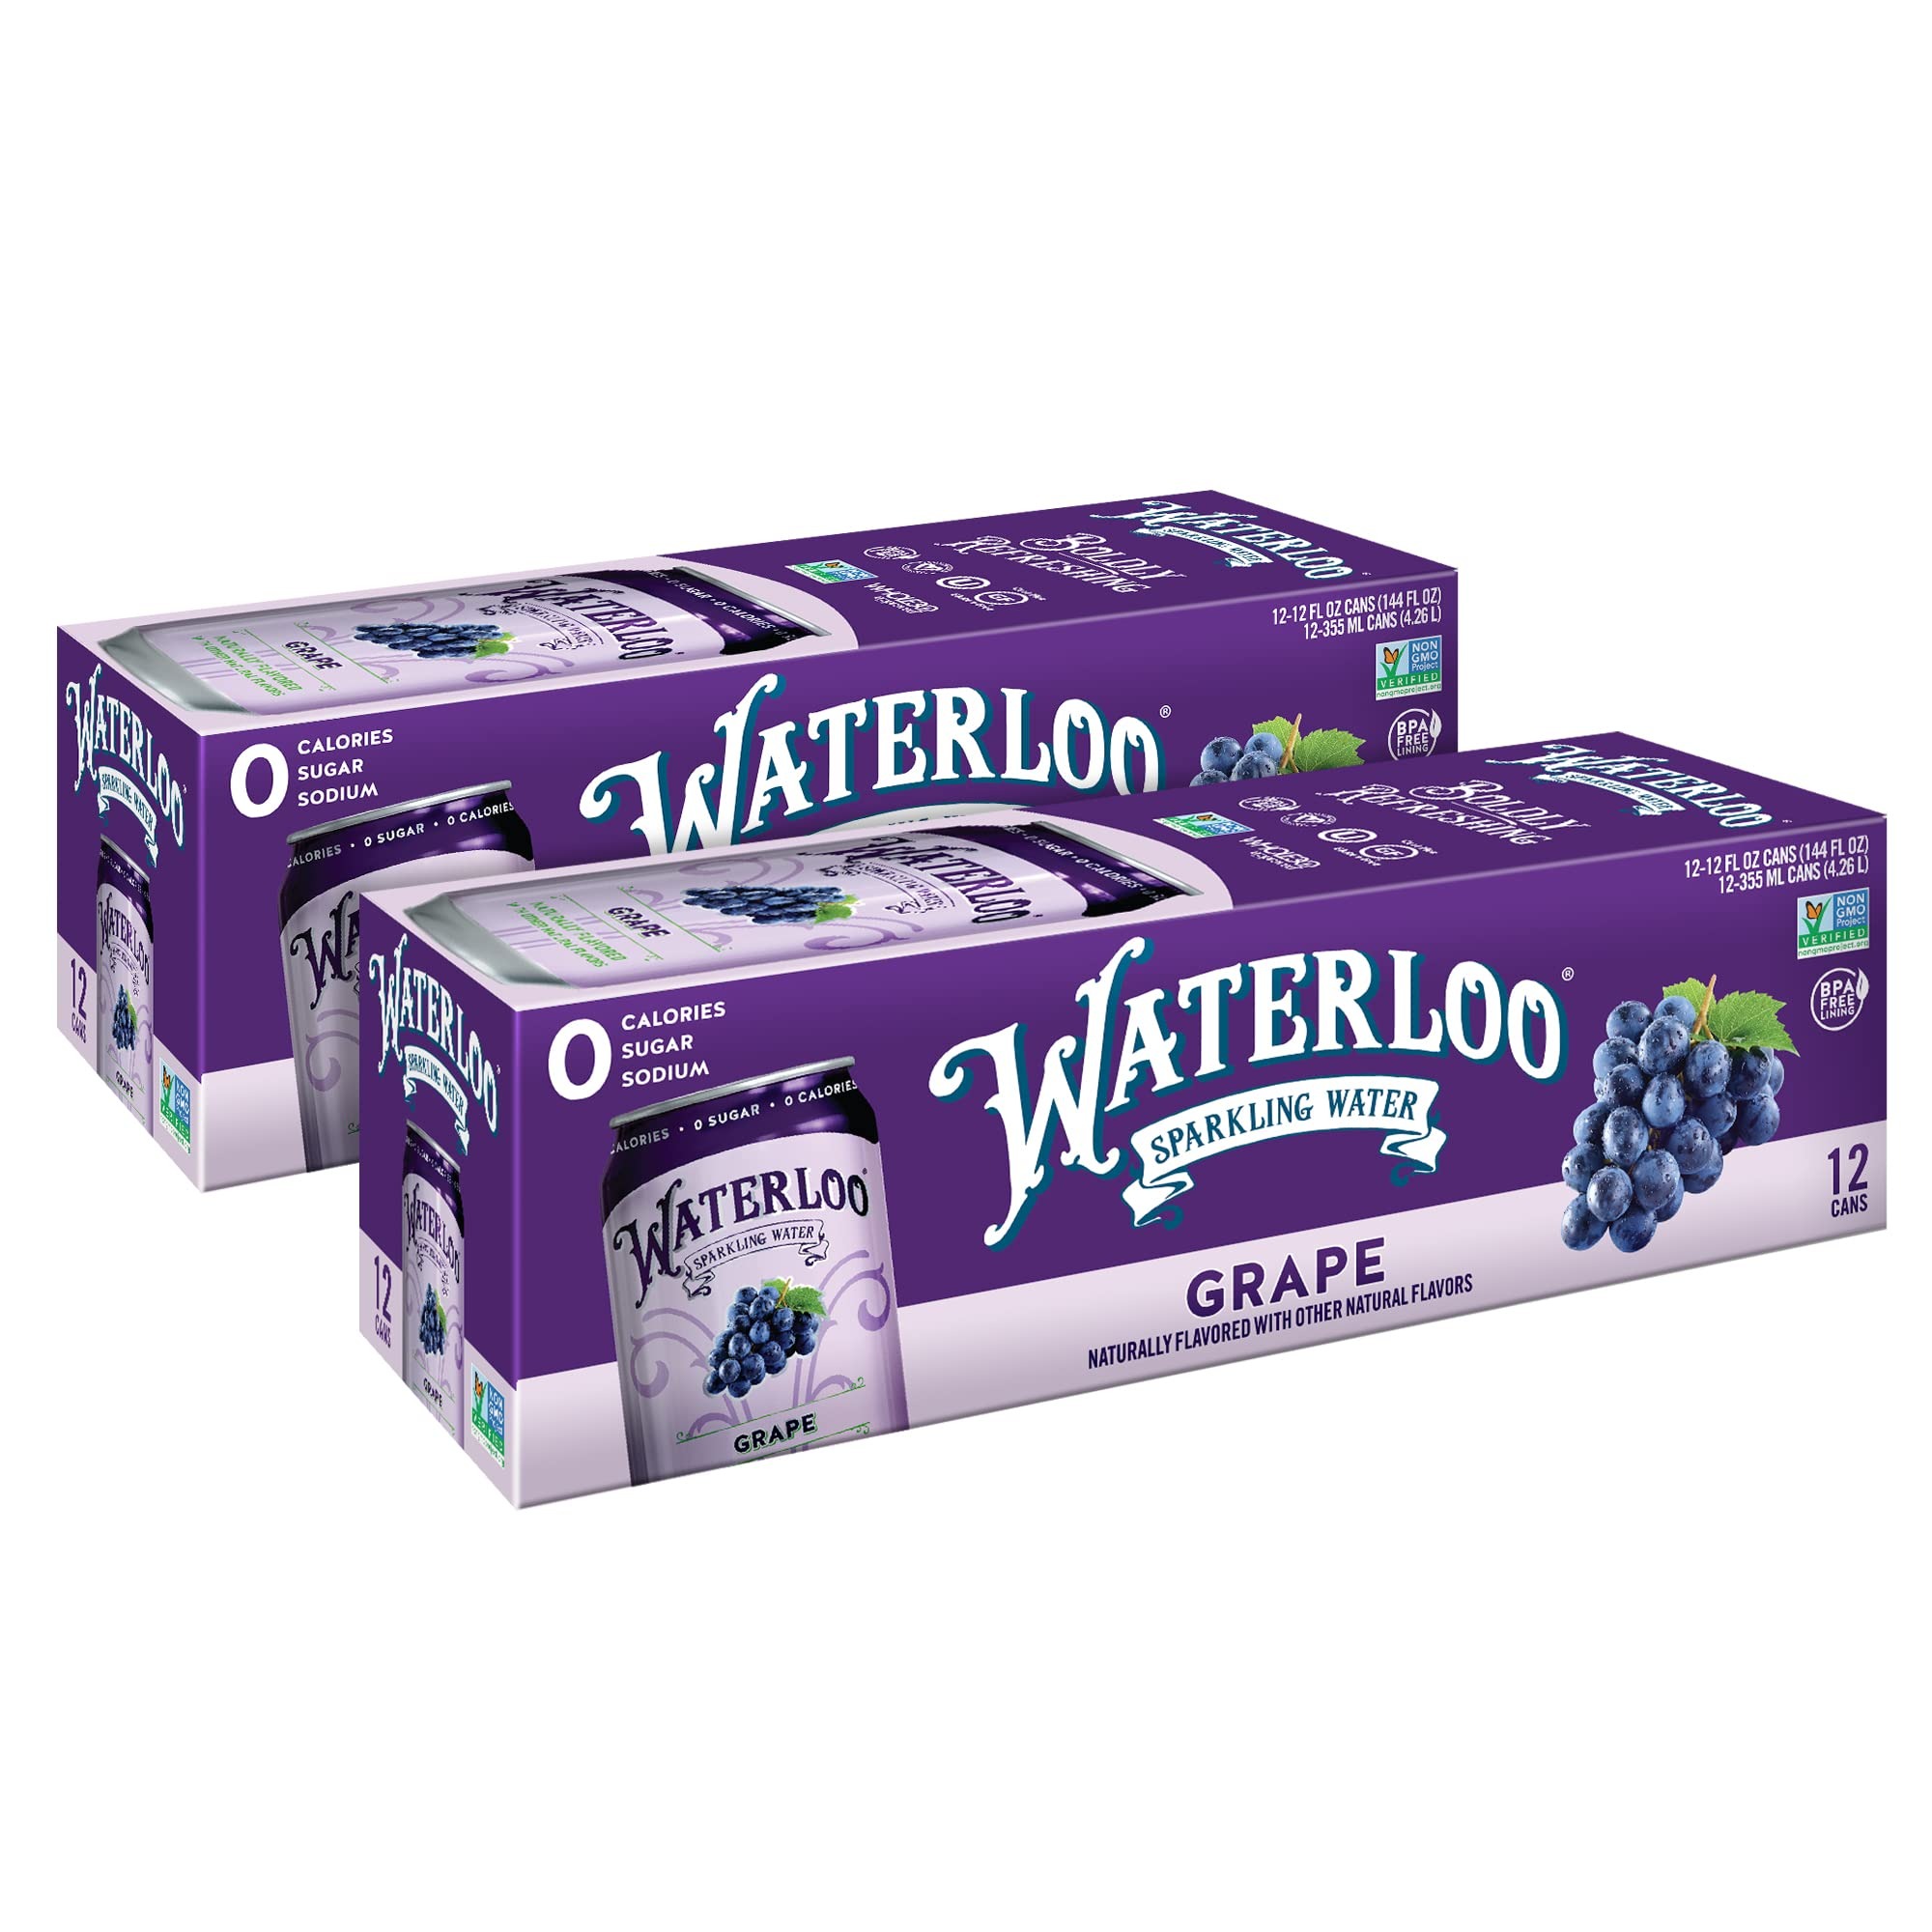
Item Name: Waterloo Sparkling Water, Grape Naturally Flavored, Pack of 24, 12 Fl Oz Cans | Zero Calories | Zero Sugar or Artificial Sweeteners | Zero Sodium
Bullet Point 1: Pack contains a total of 24, 12 oz cans: 2, 12 packs of Grape Sparkling Water
Bullet Point 2: Fruit-inspired flavor and aroma with a lively amount of carbonation for a uniquely authentic and refreshing anytime drink
Bullet Point 3: Sparkling water that engages the senses and is savored with big and small moments throughout the day
Bullet Point 4: Supports healthy, active lifestyles with zero calories, zero sugars or artificial sweeteners, and zero sodium
Bullet Point 5: Made with Non-GMO Project Verified flavors, is Whole30 Approved, and has only ever been produced in aluminum cans made with BPA-free liners
Value: 288.0
Unit: Fl Oz

Price: 7.885